Gayo people

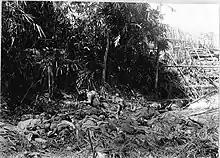
Gayo villagers at the fort of Likat killed by the Korps Marechaussee te voet during the Gayo, Alas, and Batak campaign led by Gotfried Coenraad Ernst van Daalen in 1904 (Photographed by Henricus Marinus Neeb).

After initial Dutch resistance, where many Gayonese and Dutch were killed, the Dutch occupied the area during 1904–1942. During this time, the Gayonese developed a thriving cash crop economy in vegetables and coffee. Since the Dutch colonization, the Gayonese have gained access to higher levels of education, and participated to some degree in the Islamization and modernization of their homeland.